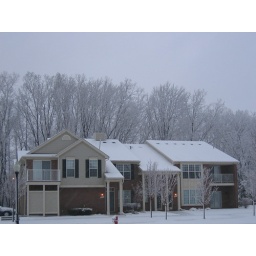
The first condo building that was built in our complex. It is right across the street from mine.